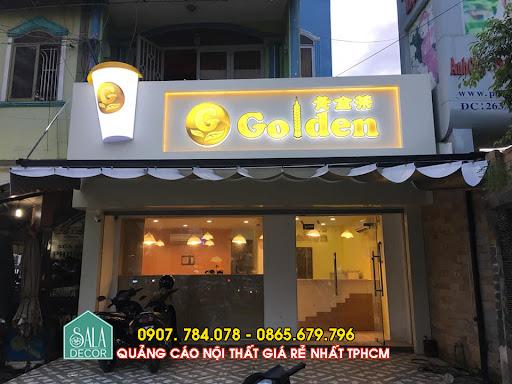
ở trước quán có sự xuất hiện của hai chiếc xe máy